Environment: real
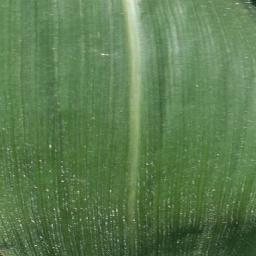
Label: healthy